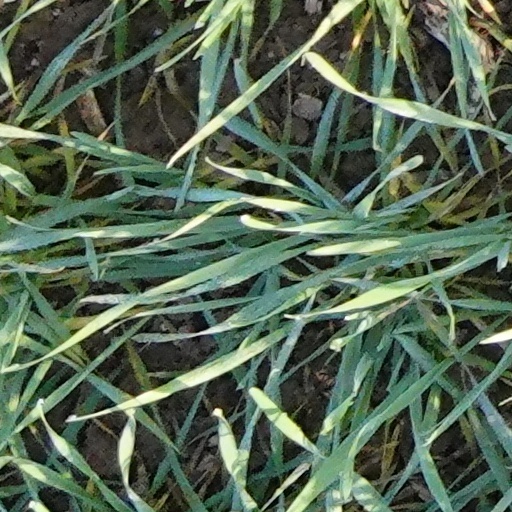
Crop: wheat